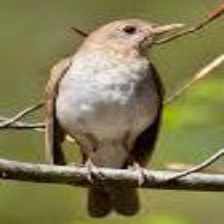
Species: VEERY
Scientific name: CATHARUS FUSCESCENS